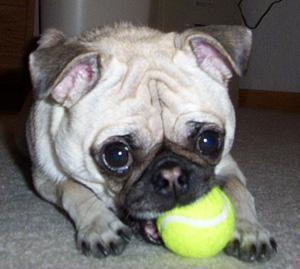
pug